13/13/13

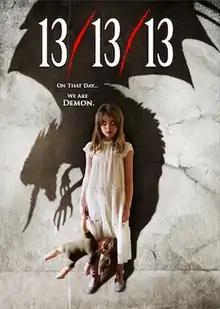
Film poster

13/13/13 is a 2013 American horror film written and directed by James Cullen Bressack for The Asylum. It stars Trae Ireland, Erin Coker, Jody Barton, Jared Cohn, Calico Cooper, and Jessica Cameron.